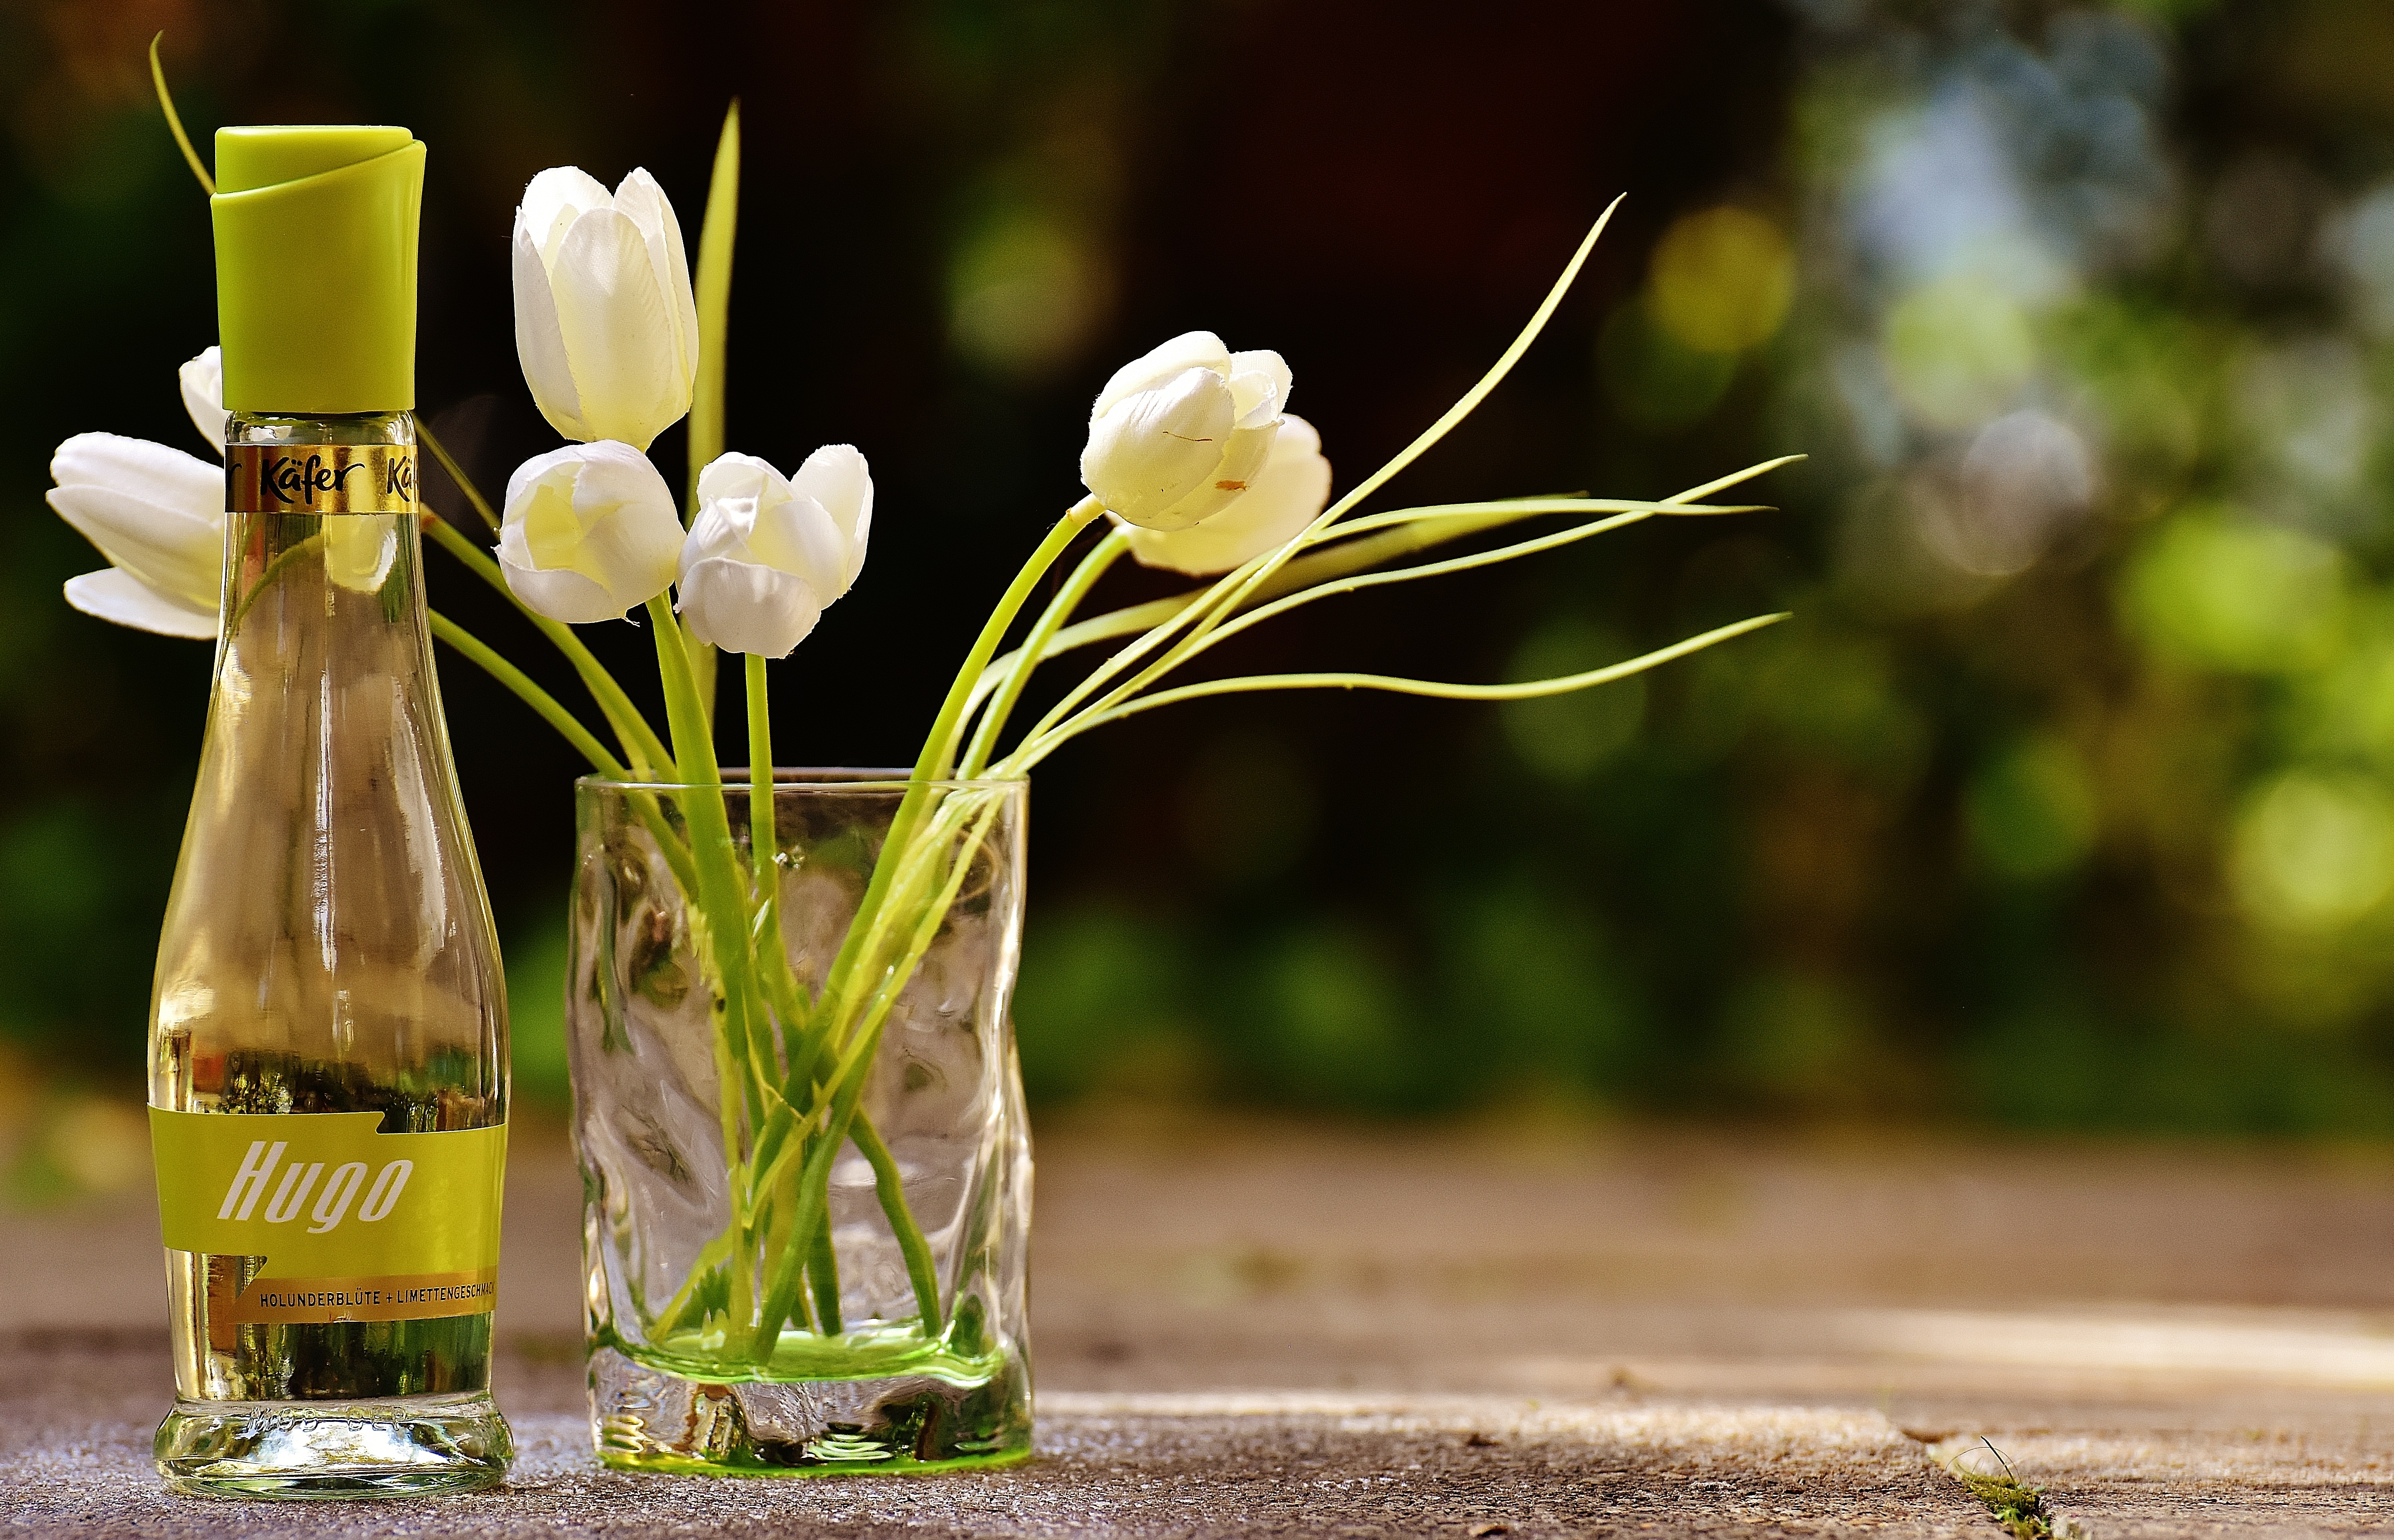
blossom, blur, plant, flower, bloom, glass, spring, green, botany, blooming, bottle, yellow, flora, flowers, close up, outdoors, petals, champagne, floristry, macro photography, flowering plant, alcoholic beverage, land plant, 52 cadillac